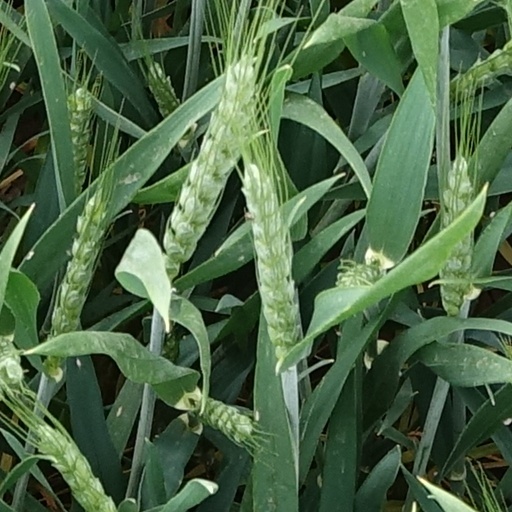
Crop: wheat